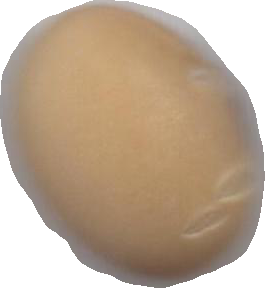
Variety: Anjasmoro